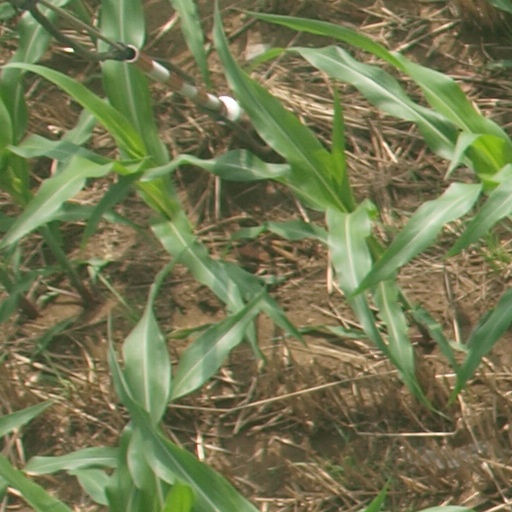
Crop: maize; corn